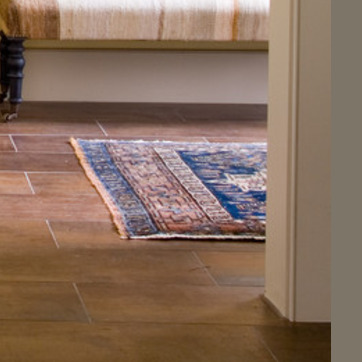
Material: carpet